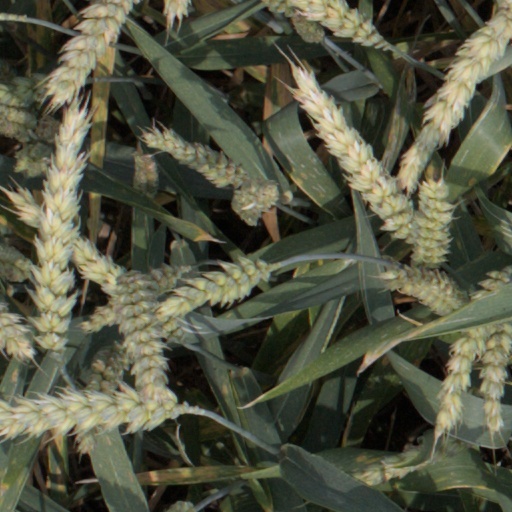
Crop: wheat